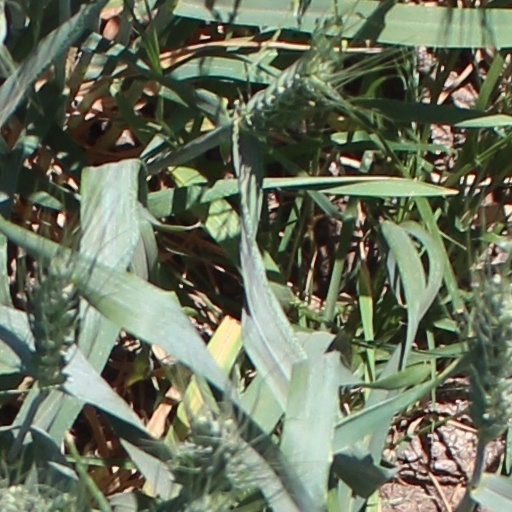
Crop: wheat